INAVA

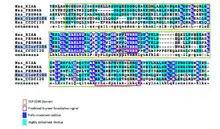
Conservation of the DUF3338 domain in humans

A total of 556 single nucleotide polymorphisms (SNPs) have been identified in the gene region of INAVA, 96 of which are associated with a clinical source. Rivas et al. identified four SNPs, shown in the table below, that may be associated with inflammatory bowel disease and Crohn's disease. According to GeneCards, other disease associations may include multiple sclerosis and ulcerative colitis.